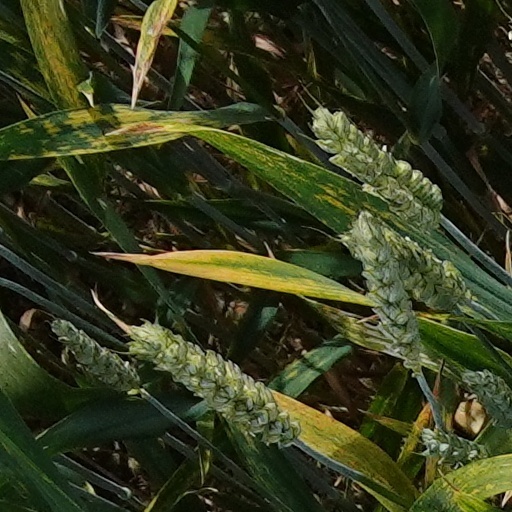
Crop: wheat